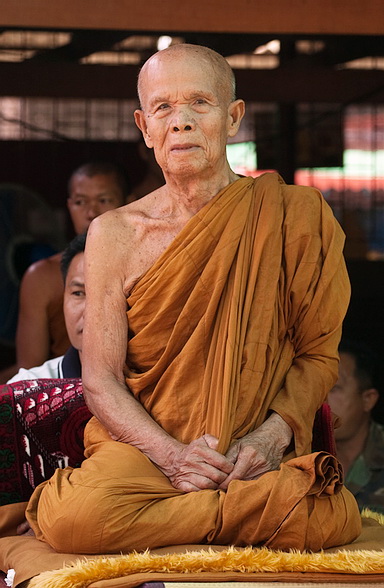
หลวงปู่บุญมี ปริปุณโณ

|ชื่อ = พระอธิการบุญมี
|ชื่อภาพ = ไฟล์:Por bunmee.jpg|200px
|ฉายา = ปริปุณฺโณ
|วันเกิด = 2 ธันวาคม พ.ศ. 2469
|วันตาย = 12 กรกฎาคม พ.ศ. 2561
|วันบวช = พ.ศ. 2489
| พรรษา = 71
| อายุ =
|วัด = วัดป่าศิลาพร
|จังหวัด = จังหวัดยโสธร
|สังกัด = ธรรมยุติกนิกาย
|ตำแหน่ง = อดีตเจ้าอาวาสวัดป่าศิลาพร
หลวงปู่บุญมี ปริปุณฺโณ พระภิกษุสายพระป่าในประเทศไทย ศิษย์ของพระธรรมวิสุทธิมงคล (บัว ญาณสมฺปนฺโน) ที่มีปฏิปทางดงามรูปหนึ่ง เคยดำรงตำแหน่งเจ้าอาวาสวัดป่านาคูณอดีตเจ้าอาวาสวัดป่าศิลาพร จังหวัดยโสธร
==ประวัติ==
=== ชาติกำเนิด ===
หลวงปู่บุญมี เกิดเมื่อวันที่ 2 ธันวาคม พ.ศ. 2469 ตรงกับแรม 13 ค่ำ เดือน 12 ปีขาล ณ บ้านหนองแสง ตำบลสิงห์ อำเภอยโสธร จังหวัดอุบลราชธานี (ปัจจุบันเป็น อำเภอเมืองยโสธร จังหวัดยโสธร)
=== อุปสมบท ===
ท่านอุปสมบท เมื่อวันปวารณาออกพรรษา ตรงกับวันเสาร์ที่ 19 ตุลาคม พ.ศ. 2489 เวลา 13:35 น. ณ วัดสร่างโศก อำเภอยโสธร จังหวัดอุบลราชธานี (ปัจจุบันคือ วัดศรีธรรมาราม อำเภอเมืองยโสธร จังหวัดยโสธร) โดยมีพระครูพิศาลศีลคุณ (โฮม วิสาโท) เป็นพระอุปัชฌาย์ ได้รับฉายาว่า “ปริปุณฺโณ”
=== ศึกษาธรรม ===
ในพรรษาที่ 3 (ปี พ.ศ. 2492) หลวงปู่บุญมี ได้มาจำพรรษาอยู่ที่วัดป่าหนองโดก (วัดป่าโสตถิผล) จังหวัดสกลนคร และได้เข้ารับการอบรมธรรมกับพระครูวินัยธรมั่น ภูริทตฺโต|หลวงปู่มั่น ภูริทตฺโต ที่วัดป่าบ้านหนองผือ จนหลวงปู่มั่นละสังขารลงในปีนั้น หลวงปู่บุญมีมีเพื่อนสหธรรมิกที่สนิทกันมาตั้งแต่ยังเด็กและได้มีโอกาสออกธุดงค์ปฏิบัติธรรมร่วมกัน คือหลวงปู่เพียร วิริโย แห่งวัดป่าหนองกอง จังหวัดอุดรธานี
ในพรรษาที่ 5 (ปี พ.ศ. 2494) หลวงปู่บุญมี ได้กลับไปอยู่ศึกษาธรรมกับหลวงปู่อ่อน ญาณสิริ และในพรรษาที่ 6 (ปี พ.ศ. 2495) หลวงปู่บุญมี ได้ไปอยู่ศึกษาธรรมกับหลวงตามหาบัว ญาณสัมปันโน ที่วัดป่าบ้านห้วยทราย อำเภอคำชะอี จังหวัดมุกดาหาร จากนั้นจึงติดตามหลวงตามหาบัว ญาณสัมปันโน มาสร้างวัดป่าบ้านตาด จังหวัดอุดรธานี ตั้งแต่พรรษาที่ 11 (ปี พ.ศ. 2500) และอยู่อบรมกรรมฐานกับพระหลวงตามหาบัว เรื่อยมาจนถึงพรรษาที่ 30 (ปี พ.ศ. 2519)
สมัยที่อยู่ที่วัดป่าบ้านตาด หลวงปู่บุญมี ท่านจะมีเมตตาโอบอ้อมอารีกับพระภิกษุรุ่นน้อง คอยให้คำแนะนำเรื่องธรรมวินัย บางครั้งเมื่อหลวงตาท่านดุ และไล่พระที่ทำผิดออกจากวัด หลวงปู่บุญมี ก็จะออกรับแทนพระผู้น้อยขอโอกาสให้กับภิกษุนั้น ๆ ความอนุเคราะห์เหล่านี้ หลวงปู่บุญมี ท่านจึงเปรียบเหมือนพี่ชายใหญ่แห่งวัดป่าบ้านตาด กอปรกับท่านเป็นพระที่มีจริยาวัตรงดงาม ดังคำที่หลวงตามหาบัวเคยกล่าวไว้ “..ท่านเพียร-ท่านบุญมี เรียบร้อยเหมือนกันหมด ไม่มีด่างพร้อย เรียบร้อยในการปฏิบัติธรรมของท่าน ท่านเพียร ท่านบุญมี ท่านปฏิบัติเอาจริงเอาจังเหมือนกัน..”
จากนั้นหลวงปู่บุญมี ได้มาอยู่ปฏิบัติธรรมที่วัดถ้ำยานาโพธิ์ (ภูลังกา) อำเภอบ้านแพง จังหวัดนครพนม ตั้งแต่พรรษาที่ 32-42 (ปี พ.ศ. 2521-2531) จากนั้นท่านจึงมาสร้างวัดป่านาคูณ บ้านนาคูณ ตำบลบ้านค้อ อำเภอบ้านผือ จังหวัดอุดรธานี อยู่ตั้งแต่พรรษาที่ 44 (ปี พ.ศ. 2533-2561)
ไฟล์:Meebun.jpg|right|thumb|400px|เจดีย์ผู้มีบุญ ณ วัดป่าศิลาพร จังหวัดยโสธร ถ่ายเมือ มกราคม 2560
=== คำสอนหลวงปู่ ===
=== ปัจฉิมวัย===
หลวงปู่บุญมี ปริปุณโณ พักจำวัดรักษาธาตุขันธ์ อยู่ที่ วัดป่าศิลาพร ตำบลหนองเป็ด อำเภอเมืองยโสธร จังหวัดยโสธร จนถึงมรณภาพเมื่อวันพฤหัสบดีที่ 12 กรกฎาคม พ.ศ. 2561 เวลา 00.45 น. สิริอายุได้ พรรษา 71 มีพิธีพระราชทานเพลิงศพเมื่อวันที่ 18 กรกฎาคม พ.ศ. 2561 ณ วัดป่าศิลาพร ตำบลหนองเป็ด อำเภอเมืองยโสธร จังหวัดยโสธร
== อ้างอิง ==
* ๒-ธันวาคม-๒๕๕๖-อาจาริยบูชาคุณ-๘๗-ปี-หลวงปู่บุญมี-ปริปุณฺโณ-518027.html ๒ ธันวาคม ๒๕๕๖ อาจาริยบูชาคุณ ๘๗ ปี หลวงปู่บุญมี ปริปุณฺโณ
== แหล่งข้อมูลอื่น ==
* ภาพงานมุทิตาสักการะ 86 ปี หลวงปู่บุญมี ปริปุณฺโณ วัดป่านาคูณ
หมวดหมู่:สายพระป่าในประเทศไทย
หมวดหมู่:ภิกษุในสังกัดคณะสงฆ์ธรรมยุติกนิกาย
หมวดหมู่:เจ้าอาวาส
หมวดหมู่:บุคคลจากอำเภอเมืองยโสธร